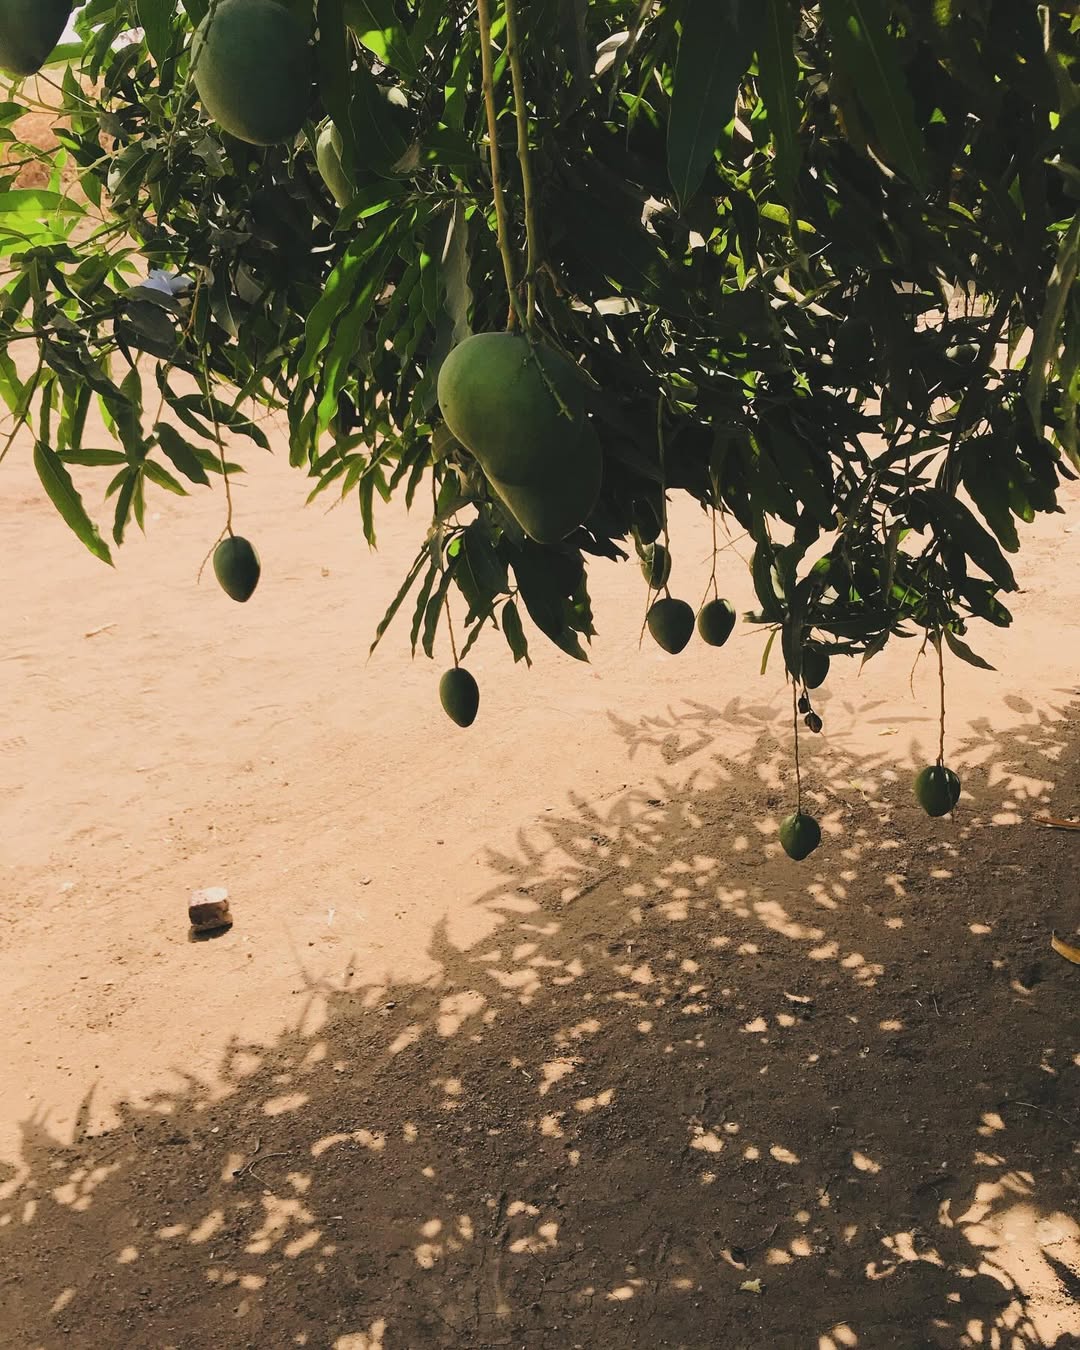
الوصف بالفصحى: ثمار المانجو تتدلى من أغصان الشجرة الكثيفة
الوصف بالعامية السودانية: فرع شجرة منقة محمل بالثمار الخضراء المارقة من بين الورق
التصنيف: Food & Drinks
التصنيف الفرعي: Landscapes & nature